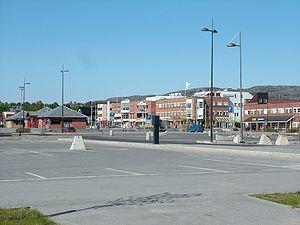
Alta est une ville et une commune norvégienne située dans le comté de Troms og Finnmark, sur les rives de l'Altafjord. La commune comptait 20 446 habitants en 2017, pour une superficie de 3 845 km². Le village d'Alta est le centre administratif de la commune du même nom qui compte d'autres villages.